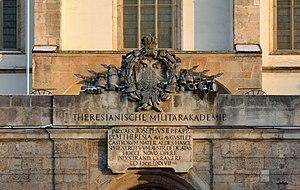
Armoiries surmontant l'entrée de la Theresianischen Militärakademie située à Wiener Neustadt, Basse-Autriche
L'Académie militaire thérésienne est l'école qui forme les officiers de l'armée fédérale autrichienne. Abritée dans le château de Wiener Neustadt à 50 km au sud de Vienne, elle est considérée comme l'une des plus anciennes académies militaires au monde. Elle fut créée par l'impératrice Marie-Thérèse d'Autriche en 1751. Elle est aussi connue pour avoir été la seule unité militaire à avoir opposé une résistance armée de quelques jours aux forces allemandes lors de l'Anschluss en 1938.